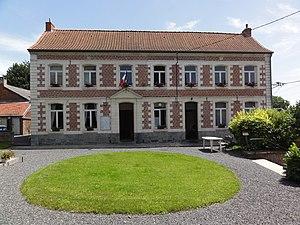
Bettrechies (Nord, Fr) mairie
Bettrechies est une commune française située dans le département du Nord, en région Hauts-de-France.